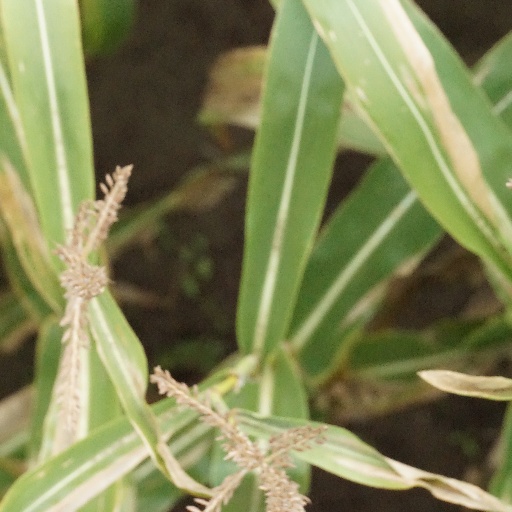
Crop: maize; corn